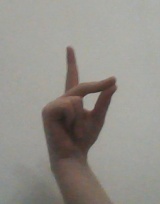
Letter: ta